Chiquinquirá Delgado

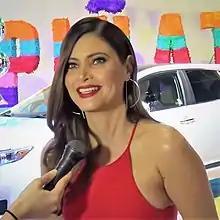
Delgado interviewed by Dulce Osuna in 2017

María Chiquinquirá Delgado Díaz (born August 17, 1972 in Maracaibo, Venezuela) is a Venezuelan actress, tv host, model and beauty pageant titleholder. She was a co-host of "Mira Quien Baila" on the Univision network in the United States. Prior to that, she was the host of "¡Despierta América!", the morning show on Univision, from 2010 until 2012.